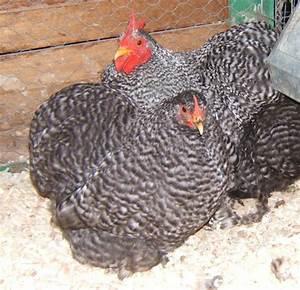
chicken